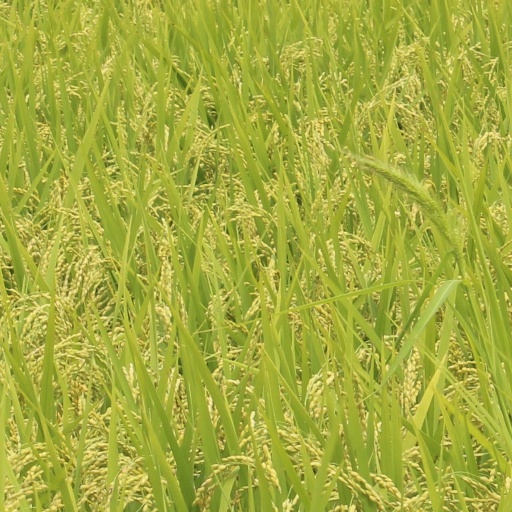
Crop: rice